Flag of Mexico

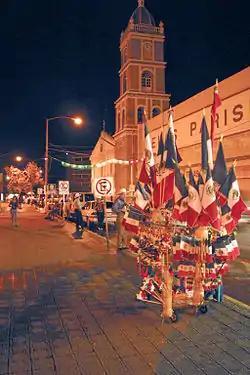
Mexican flags of different sizes.

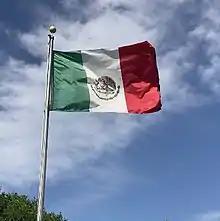
Flag of Mexico flying on outdoor flagpole.

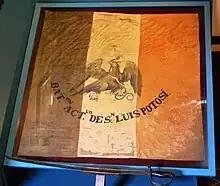
Churubusco flag

The second national flag was adopted after the establishment of the first federal republic in 1823. The new flag was chosen for the republic in April of that year, the only difference being the appearance of the central emblem. The crown was removed from the eagle's head and a serpent was placed in the eagle's right talon. Another addition to the flag is a branch of oak and laurel branches, a tradition that was carried over to the current flag. This flag was discontinued in 1864 upon the dissolution of the first federal republic.